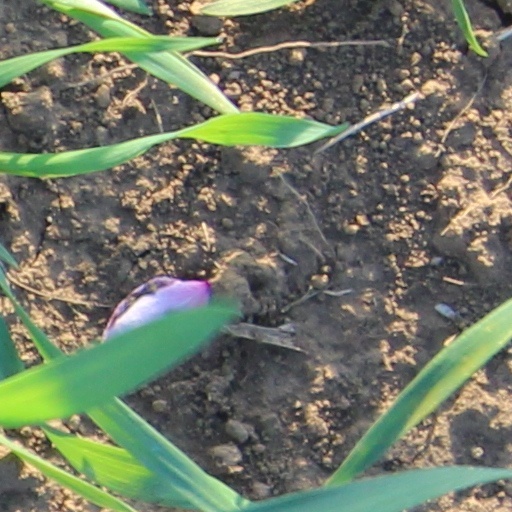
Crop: wheat